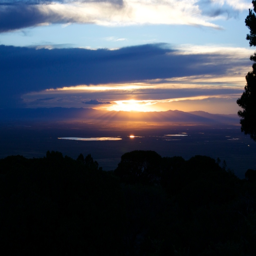
sunset over the lakes - taken shortly before i decided to set up camp ... in the only flat area i could find .